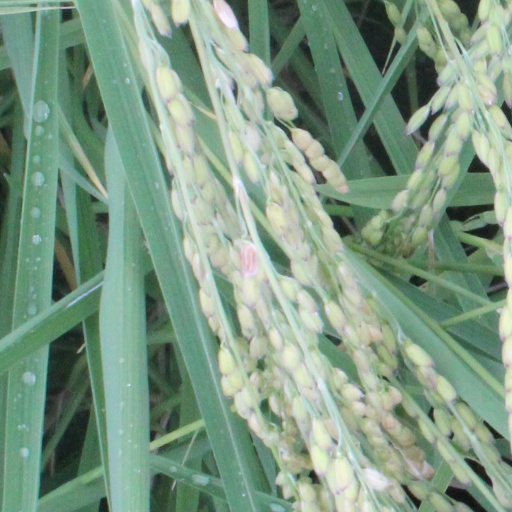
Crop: rice